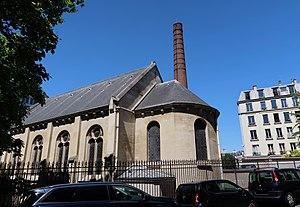
Chapelle du lycée Janson-de-Sailly et cheminée, vues de la rue Decamps (Paris, 16e).
Le lycée Janson-de-Sailly figure parmi les plus grandes cités scolaires de France avec 3 850 élèves et 635 membres du personnel dont près de 300 enseignants permanents en 2015-2016. C'est aussi l'un des lycées qui accueille le plus grand nombre d'élèves de classes préparatoires aux grandes écoles en France : 1 270 élèves répartis en trente classes.